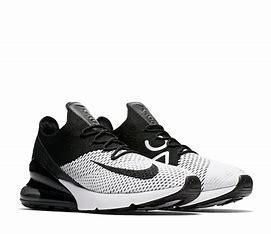
Brand: Nike
Model: Air Max 270 Flyknit